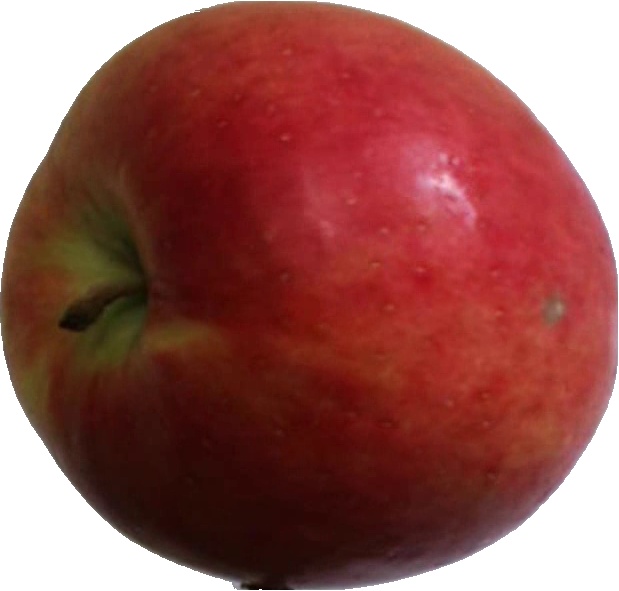
Label: apple_crimson_snow_1